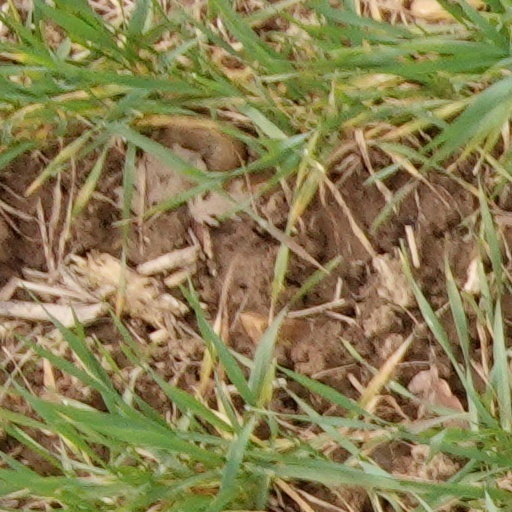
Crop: wheat